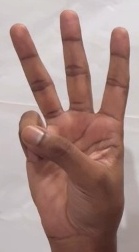
ASL sign: 6